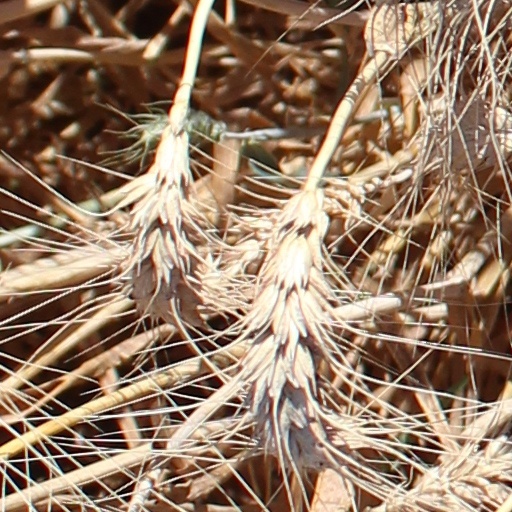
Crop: wheat